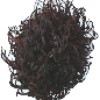
Label: Rambutan 1